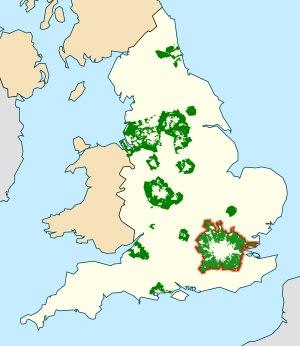
La Ceinture Verte métropolitaine est un dispositif mis en place autour de Londres dans un objectif initial de régulation de l'extension urbaine. Précurseure de la politique de Ceinture Verte britannique, elle est aussi à l'origine de la popularisation du concept et de l'expression de ceinture verte.